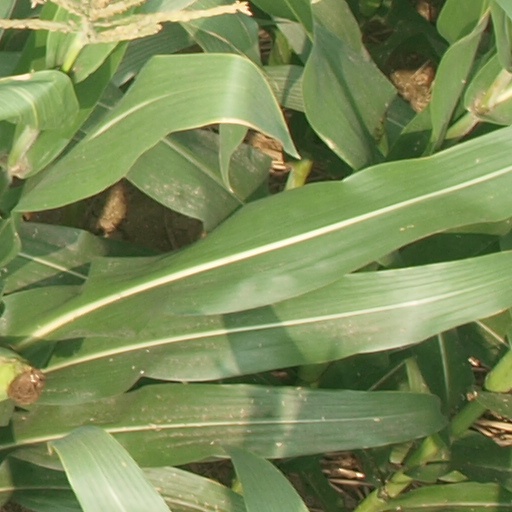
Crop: maize; corn